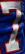
Number: 7